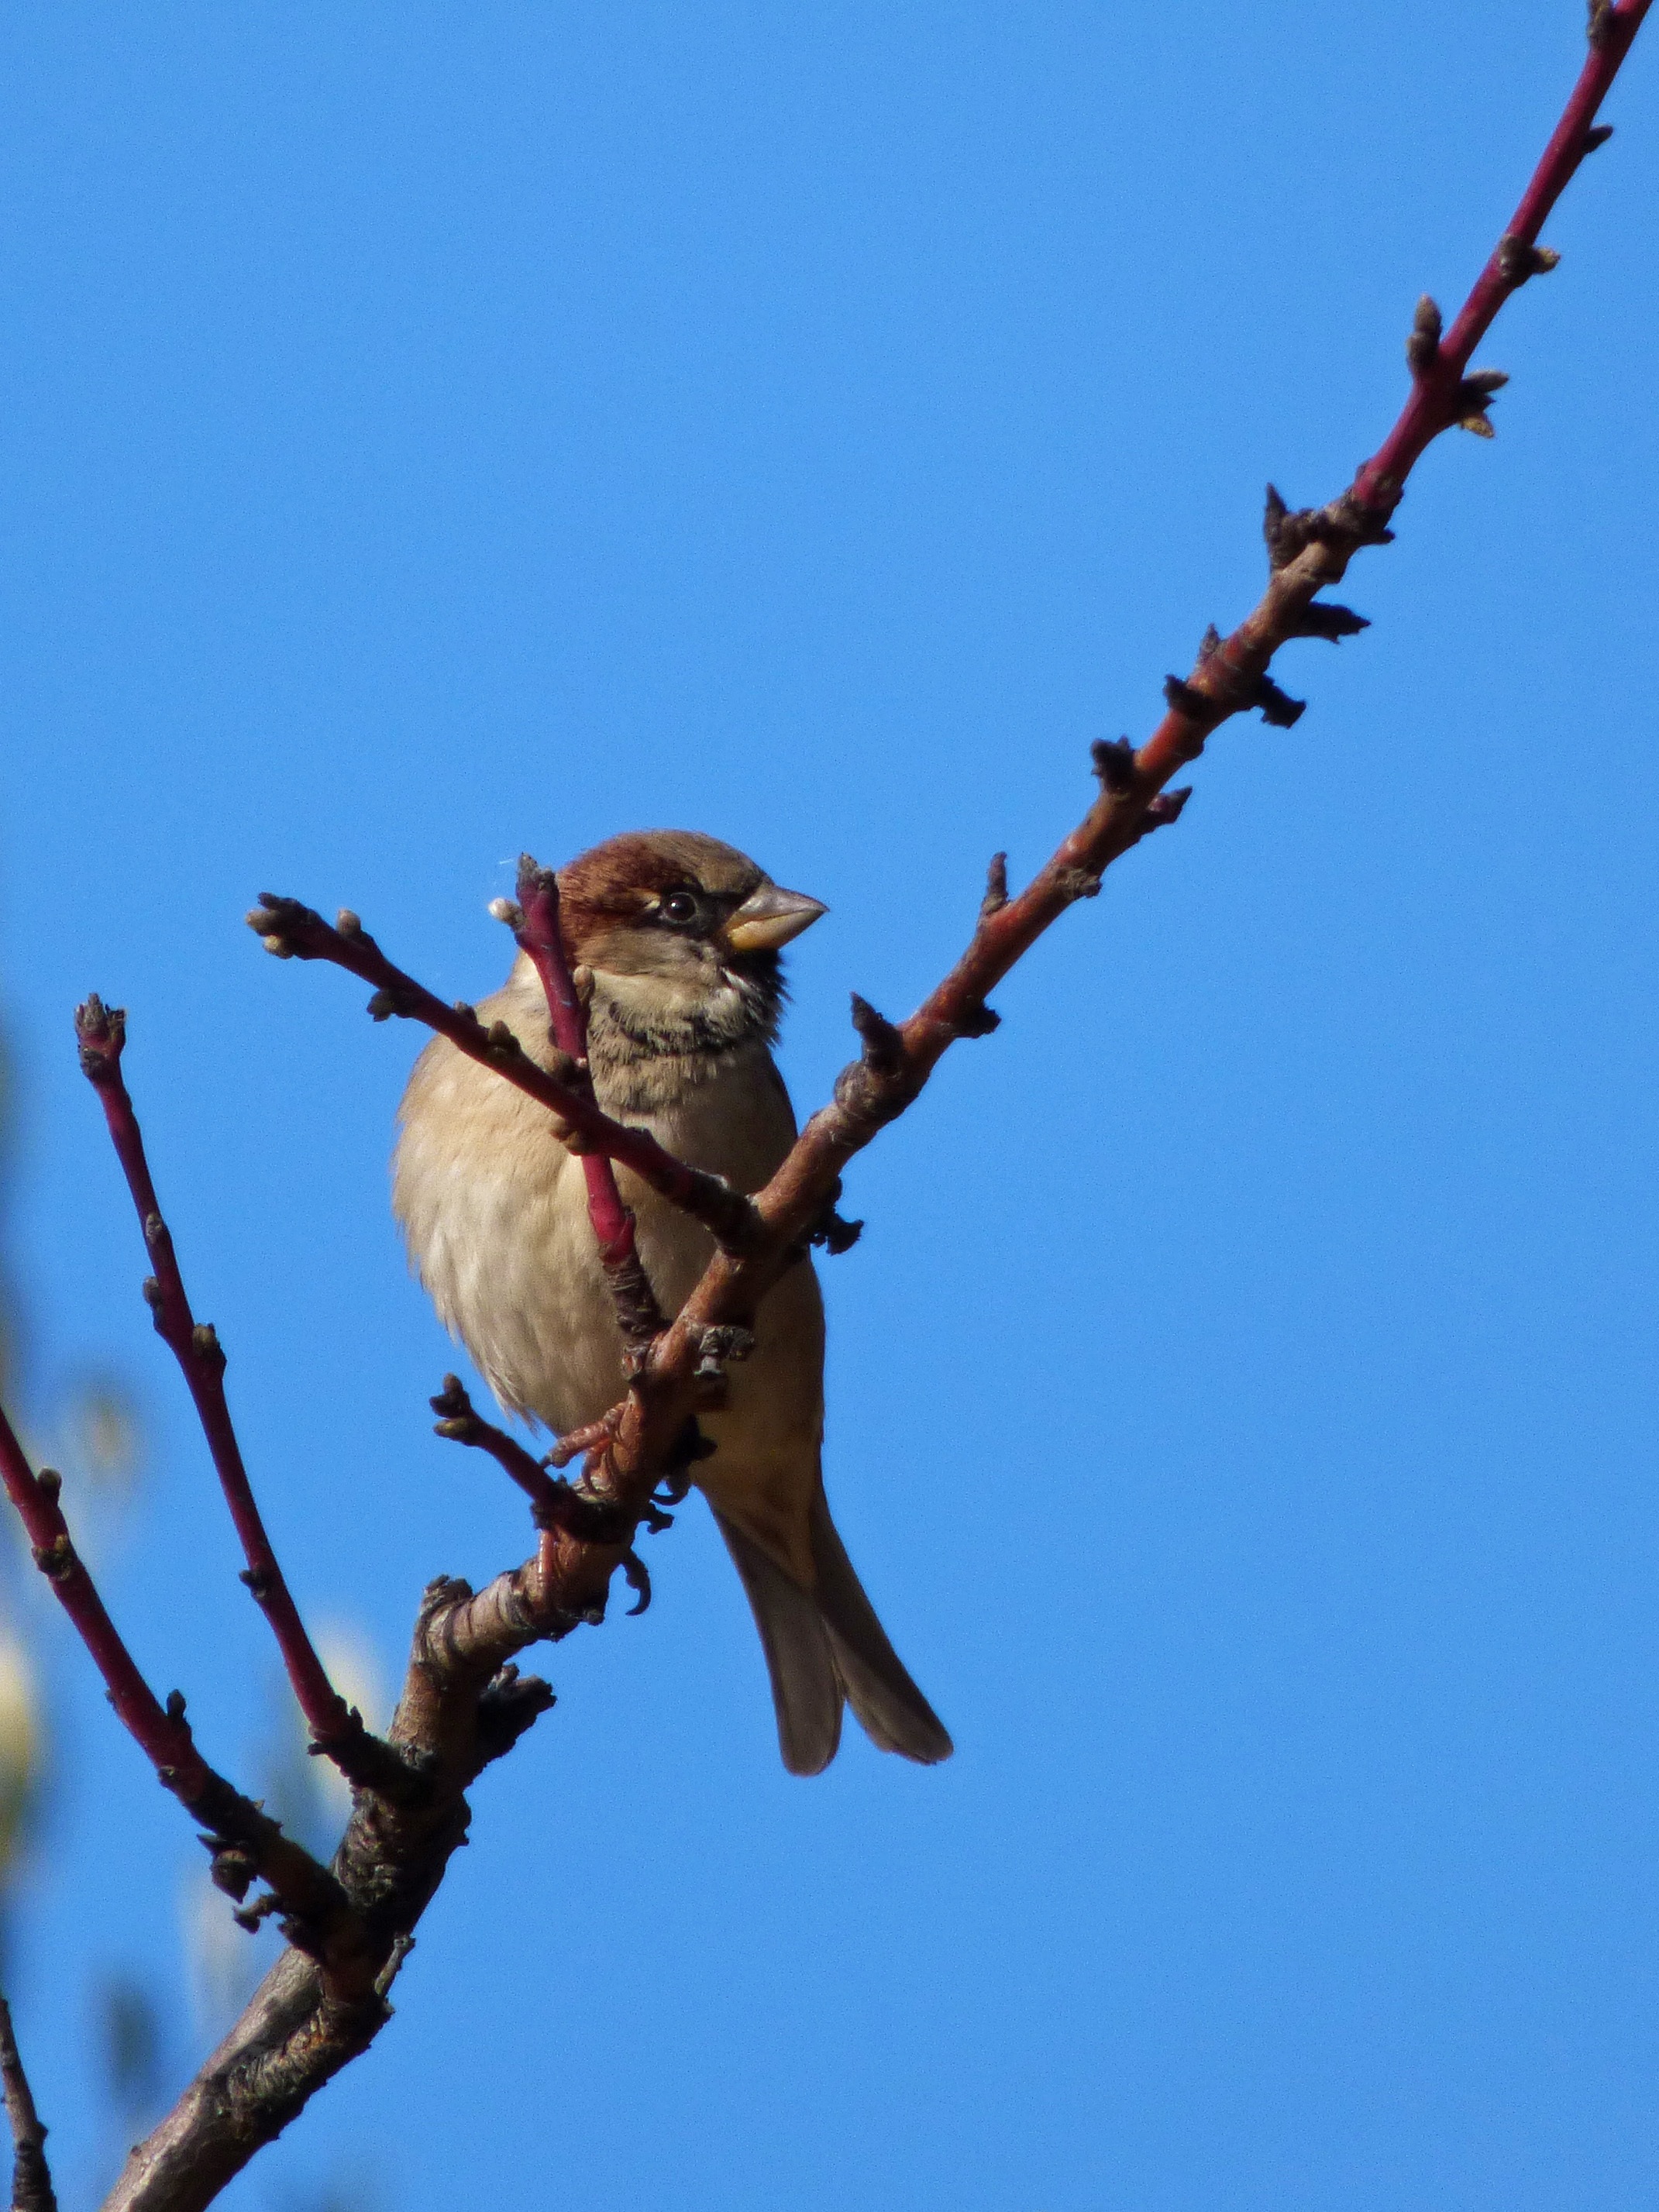
branch, winter, bird, sky, flower, fauna, twig, vertebrate, sparrow, almond tree, perching bird